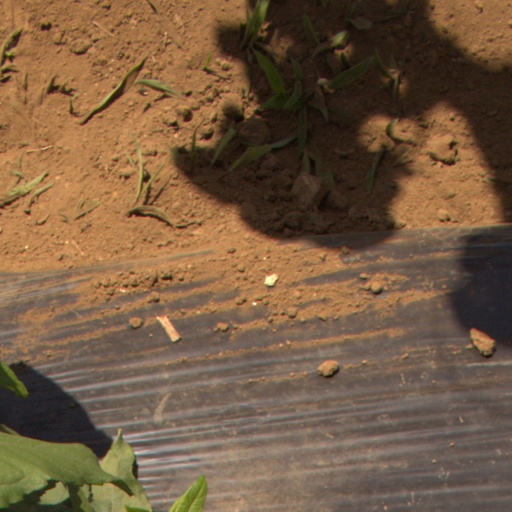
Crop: Jerusalem artichoke